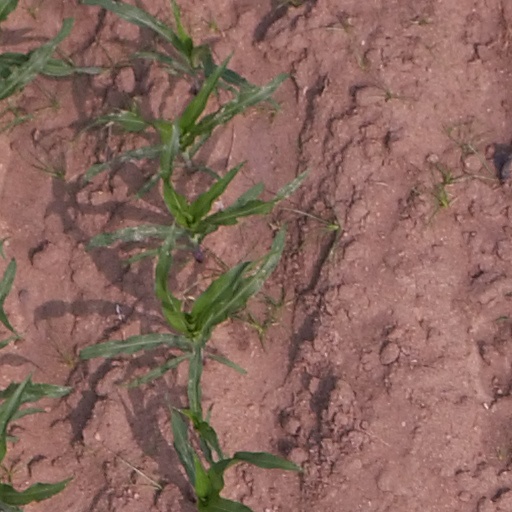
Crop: maize; corn